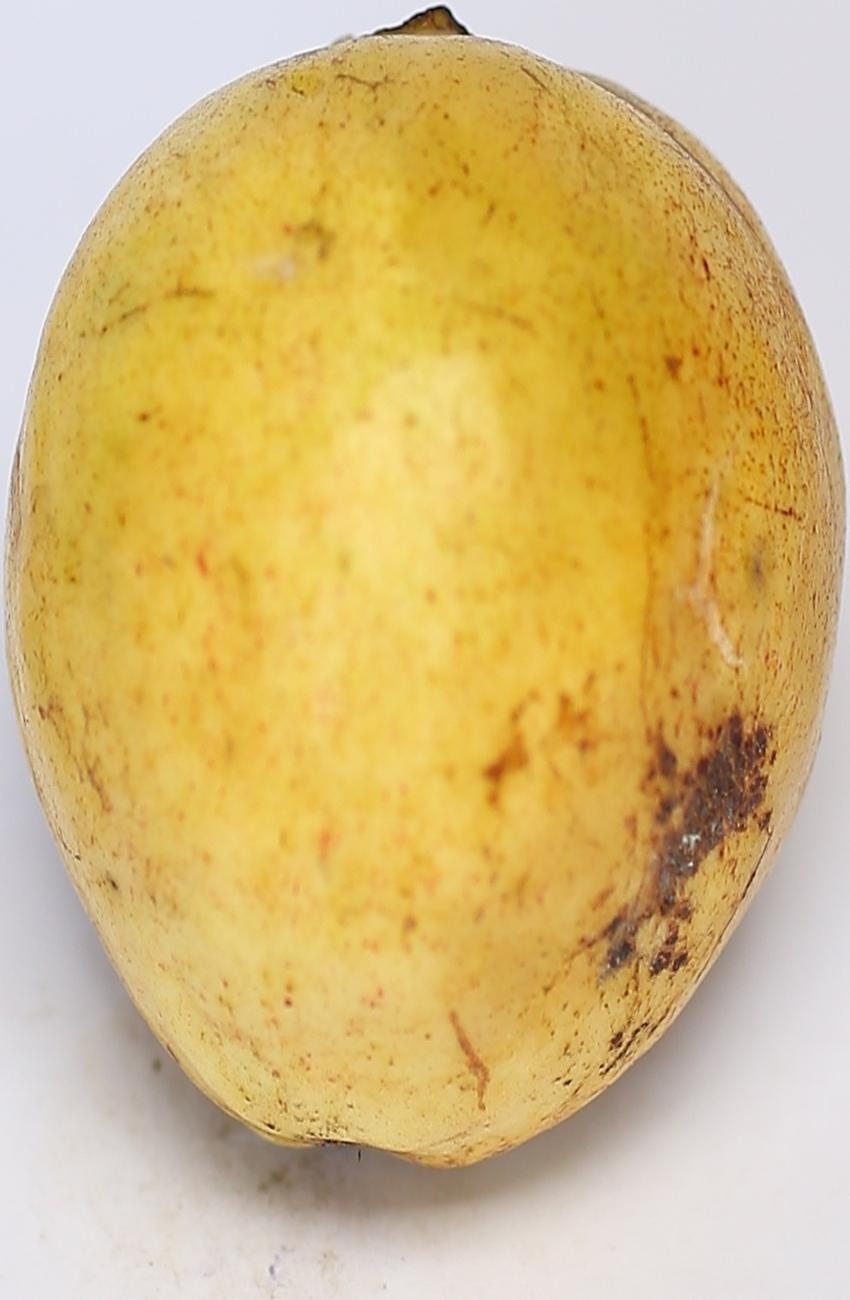
Maturity: ripe
Variety: riyali